Proscinetes

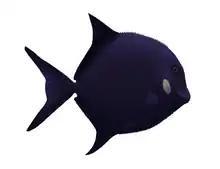
Life reconstruction of "Proscinetes elegans"

"Proscinetes" is the type genus to the subfamily Proscinetinae, whose only other known members are "Neoproscinetes, Turbomesodon", "Turboscinetes" and "Thiollierepycnodus."